The Great Battles of Hannibal

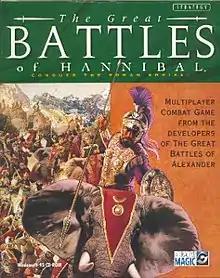

The Great Battles of Hannibal is a 1997 computer wargame developed by Erudite Software and published by Interactive Magic. Based on the board wargame "SPQR", it is the sequel to "The Great Battles of Alexander" and the second game in the "Great Battles" computer wargame series.